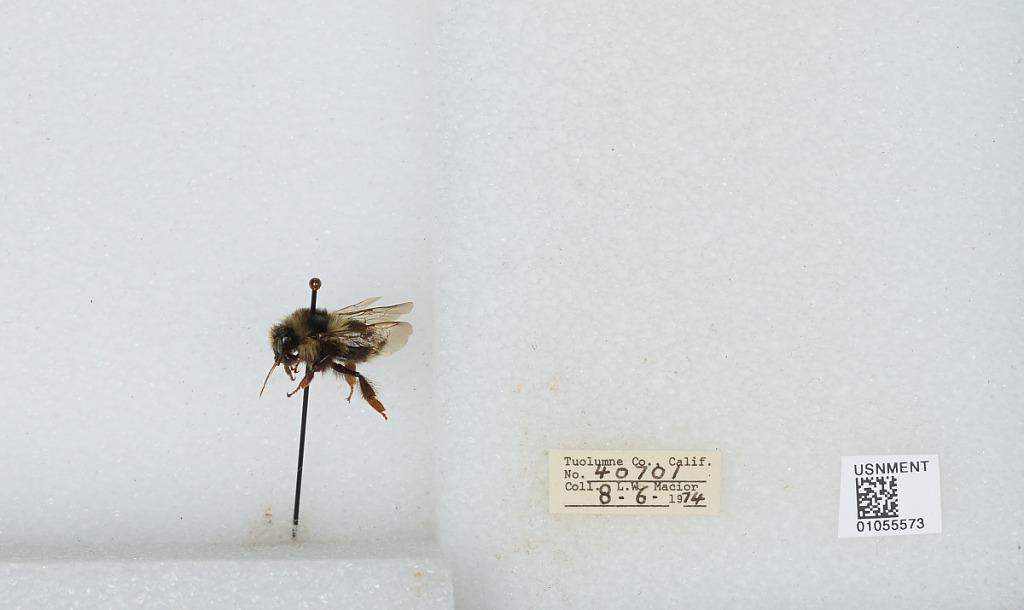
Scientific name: Bombus bifarius nearcticus
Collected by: L. Macior
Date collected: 1974-8-6
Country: United States
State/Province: California
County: Tuolumne
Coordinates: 38.02, -119.93